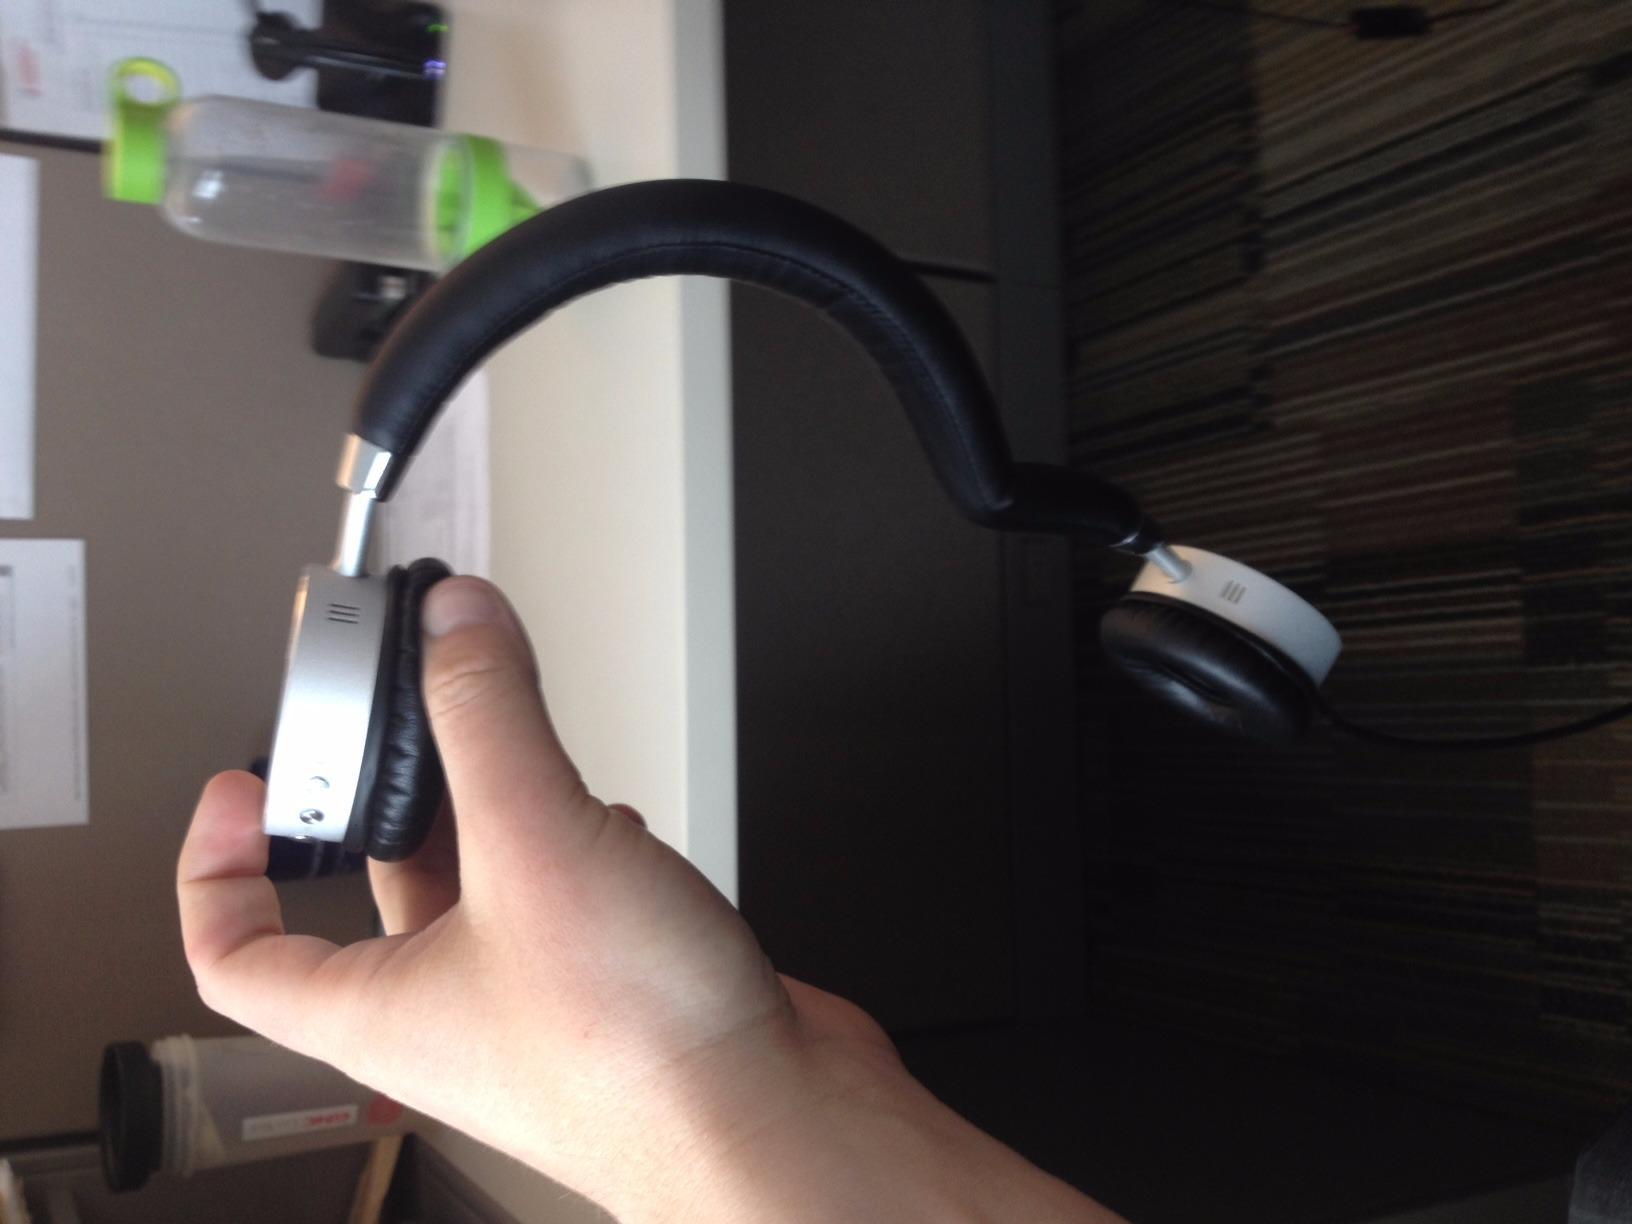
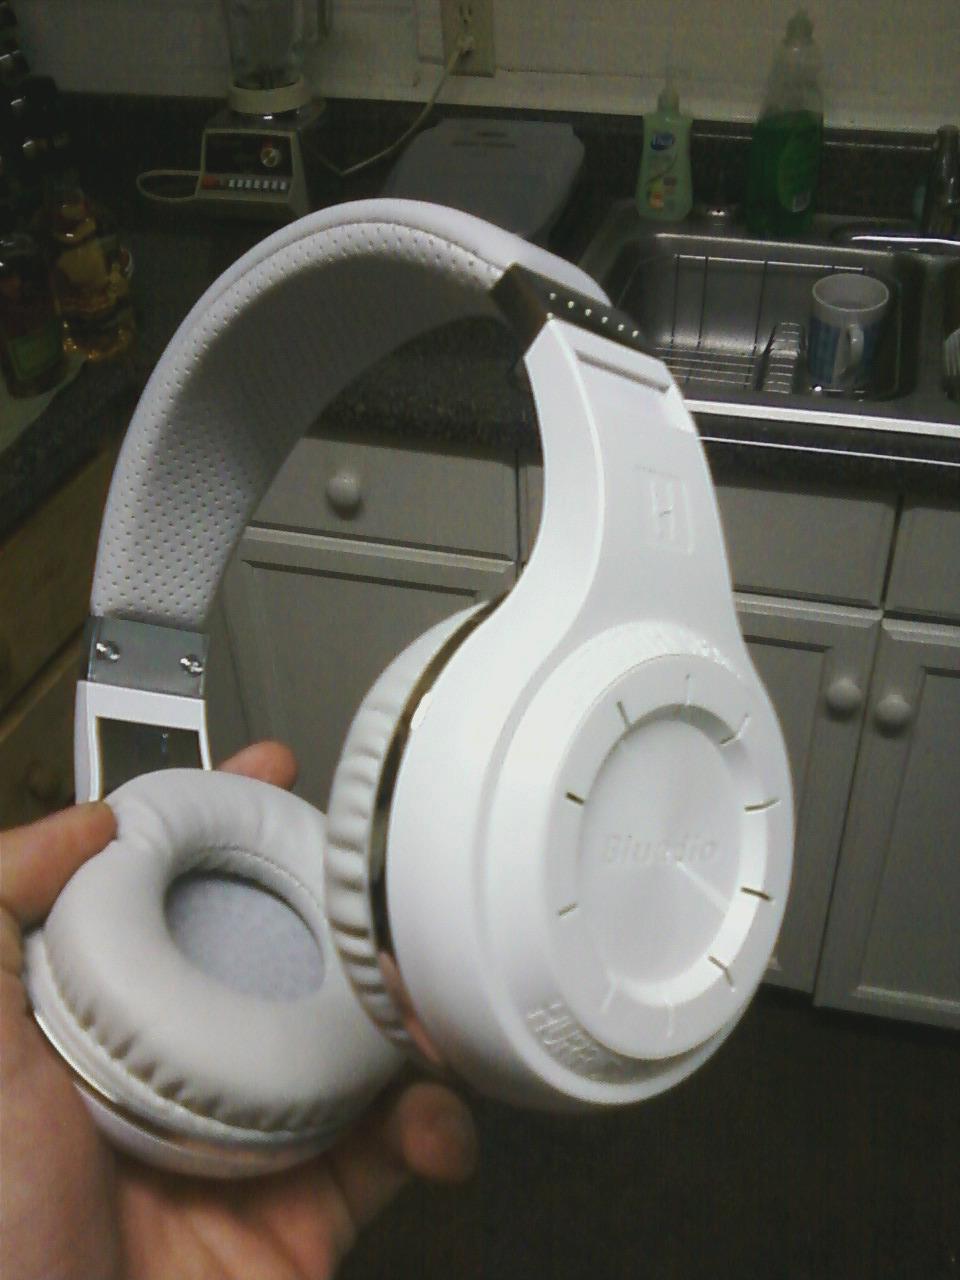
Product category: headphones
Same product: no